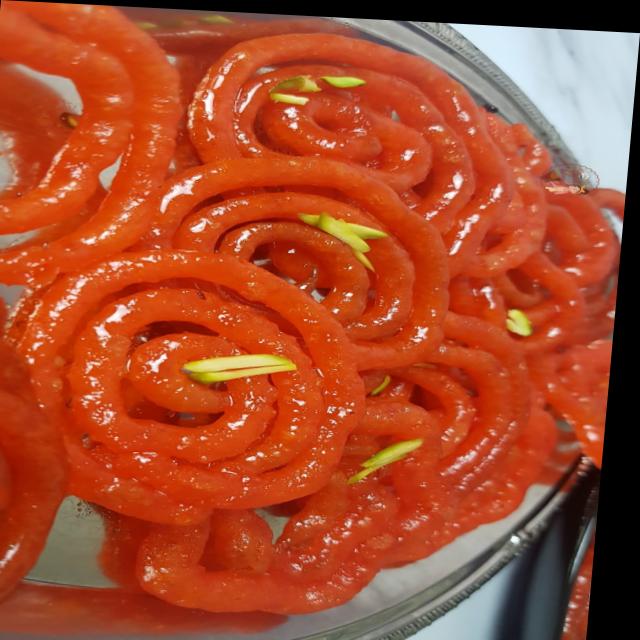
Dish: jalebi